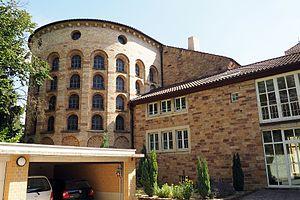
Bernhardskirche, Speyer